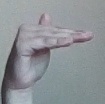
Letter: khaa